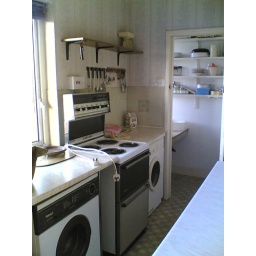
this is how the kitchen was when I bought the house. flower wallpaper in several layers!!! including the ceiling!!!